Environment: lab
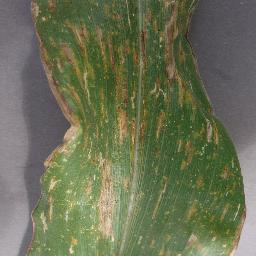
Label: gray_leaf_spot